Armillary sphere

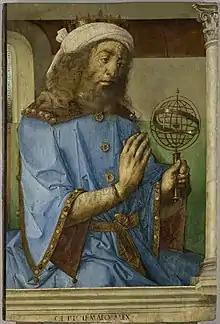
"Ptolemy with an armillary sphere model", by Joos van Ghent and Pedro Berruguete, 1476, Louvre, Paris

The armillary sphere was used for observation in India since early times, and finds mention in the works of Āryabhata (476 CE). The "Goladīpikā"—a detailed treatise dealing with globes and the armillary sphere was composed between 1380 and 1460 CE by Parameśvara. On the subject of the usage of the armillary sphere in India, Ōhashi (2008) writes: "The Indian armillary sphere ("gola-yantra") was based on equatorial coordinates, unlike the Greek armillary sphere, which was based on ecliptical coordinates, although the Indian armillary sphere also had an ecliptical hoop. Probably, the celestial coordinates of the junction stars of the lunar mansions were determined by the armillary sphere since the seventh century or so."